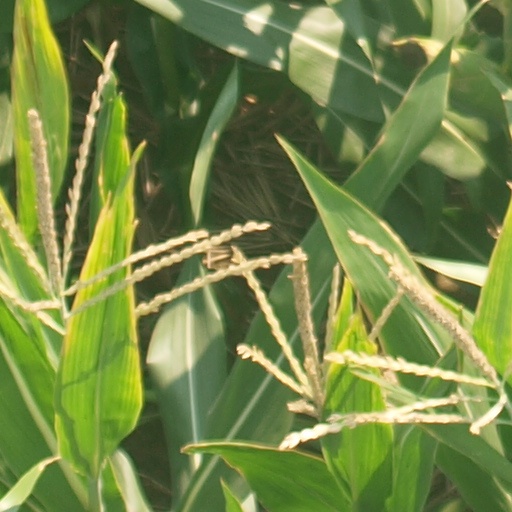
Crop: maize; corn